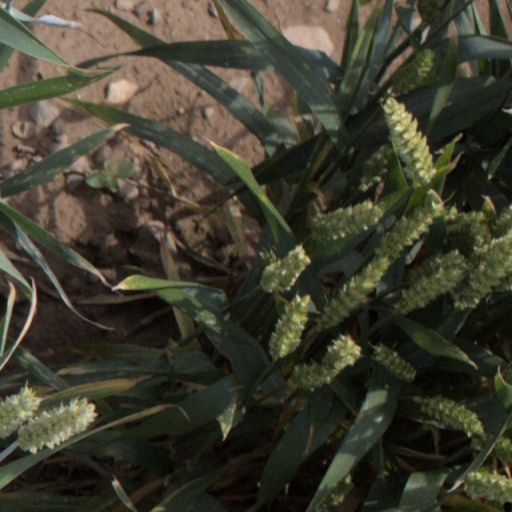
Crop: wheat